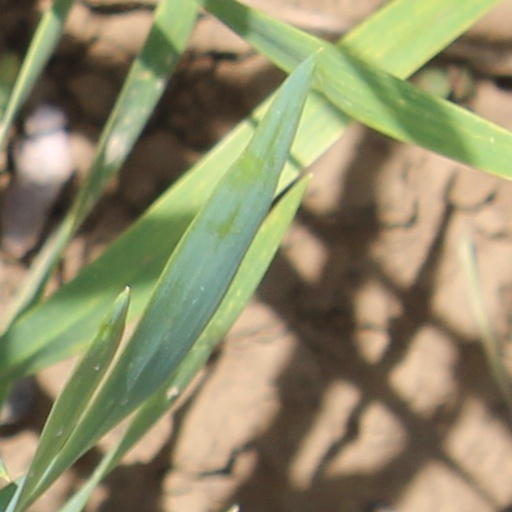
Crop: wheat